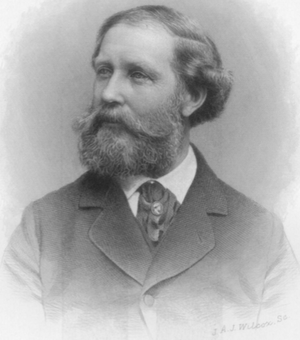
Charles Callahan Perkins, né le 1ᵉʳ mars 1823 à Boston et mort le 25 août 1886 à Windsor, est un historien de l'art et graveur américain.